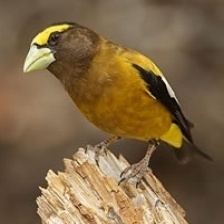
Species: EVENING GROSBEAK
Scientific name: COCCOTHRAUSTES VESPERTINUS